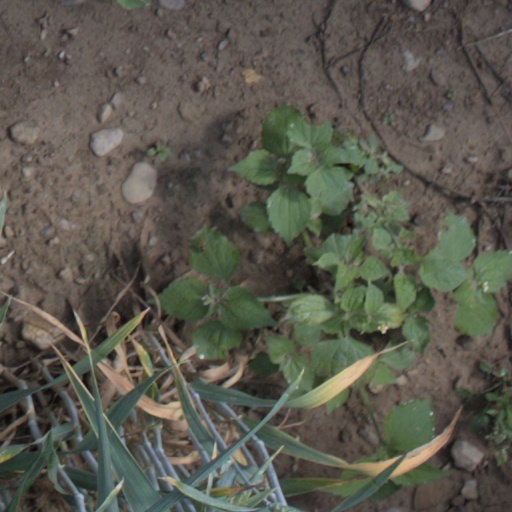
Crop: wheat